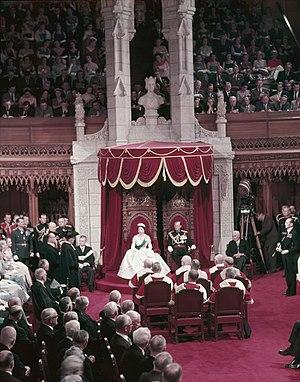
La monarchie canadienne est le système politique en vigueur au Canada. Ses pouvoirs s'exercent dans le cadre d'une monarchie constitutionnelle définie dans la Constitution du Canada. La monarchie canadienne est en union dynastique avec l'ordre de succession au trône britannique. Selon la Constitution du Canada, le monarque du Canada est le chef de l'État, poste occupé depuis 1952 par la reine Élisabeth II en tant que reine du Canada. Comme pour ses autres couronnes, elle porte l'ordinal II bien qu'Élisabeth Iʳᵉ n'ait jamais gouverné le Canada. Le Canada étant une monarchie constitutionnelle, le monarque canadien participe au Parlement fédéral et aux Parlements provinciaux. Il est investi du pouvoir exécutif et du commandement en chef des Forces armées canadiennes.